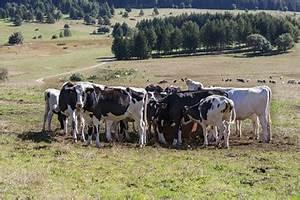
cow